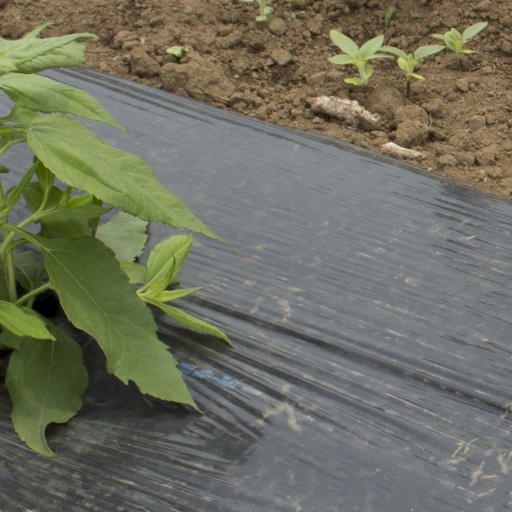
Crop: Jerusalem artichoke